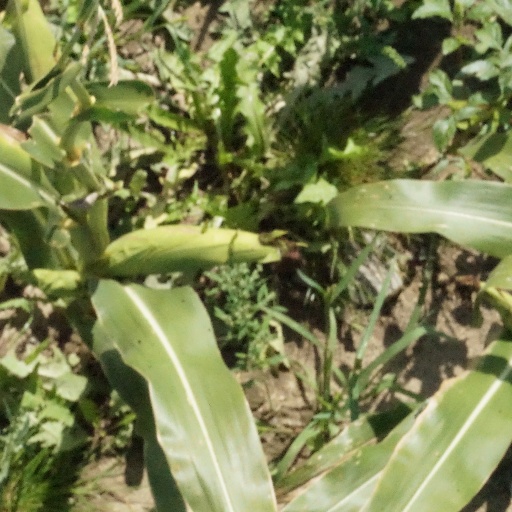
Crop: maize; corn